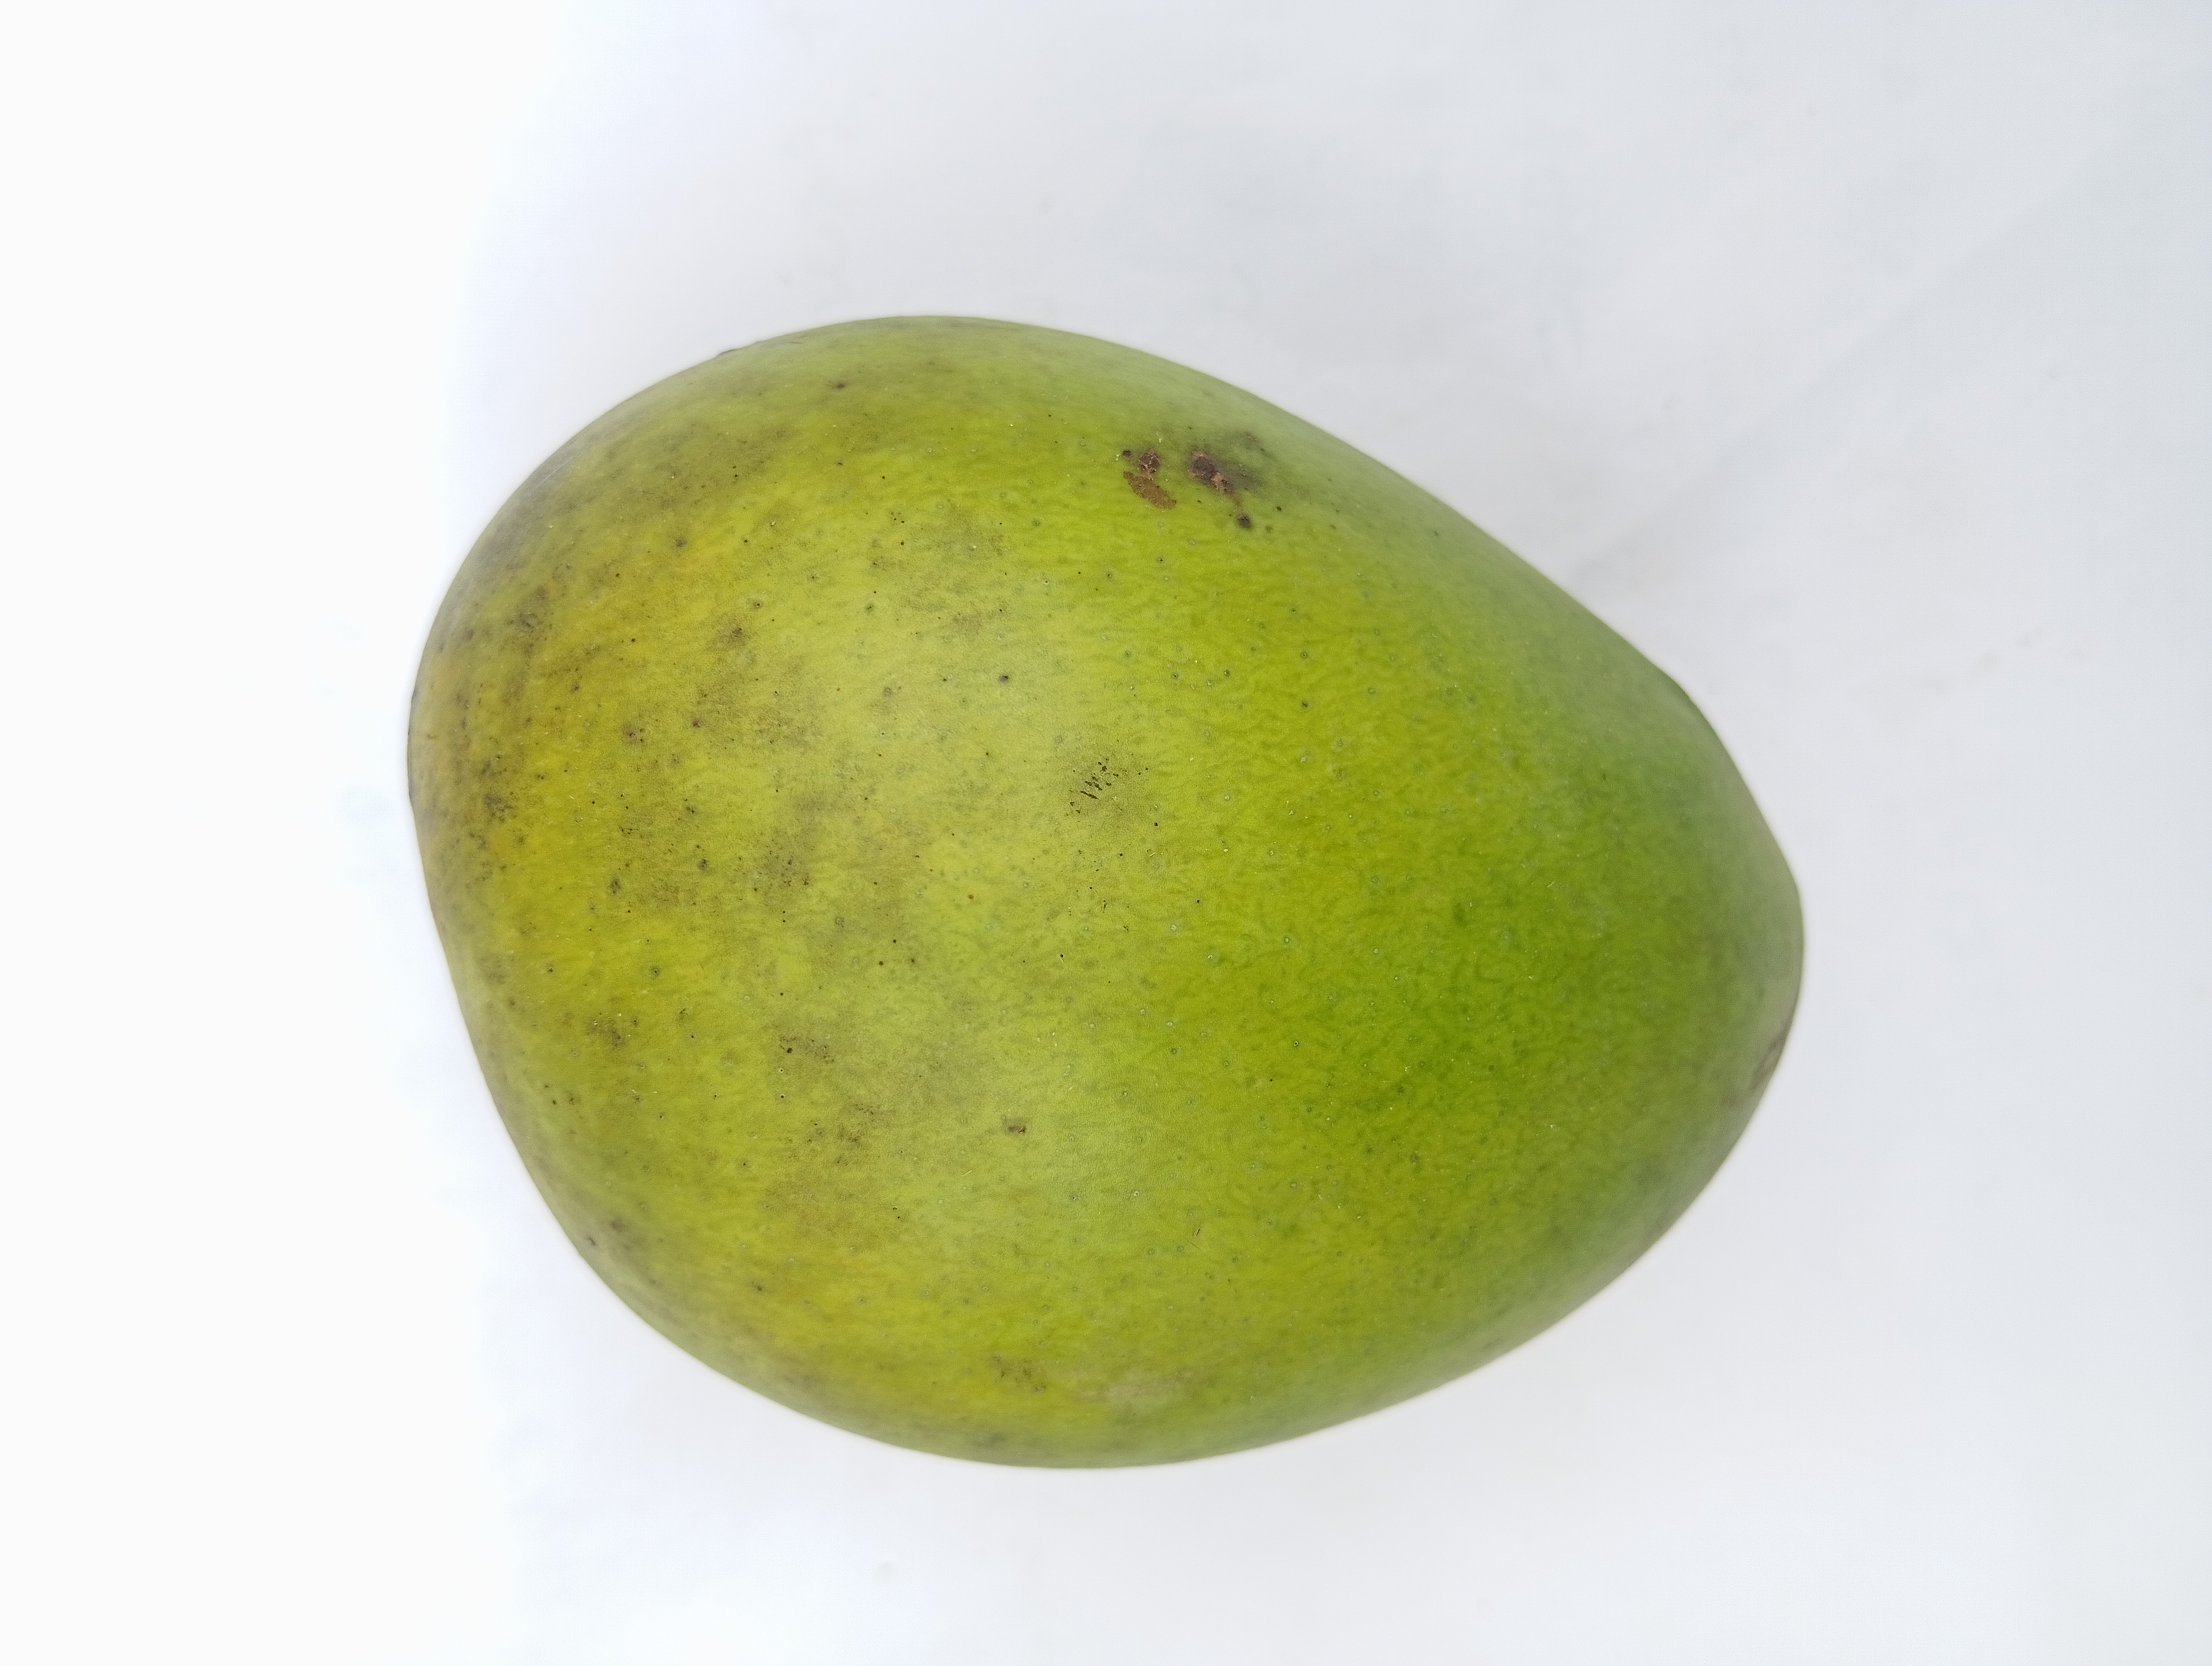
Mango variety: Harivanga